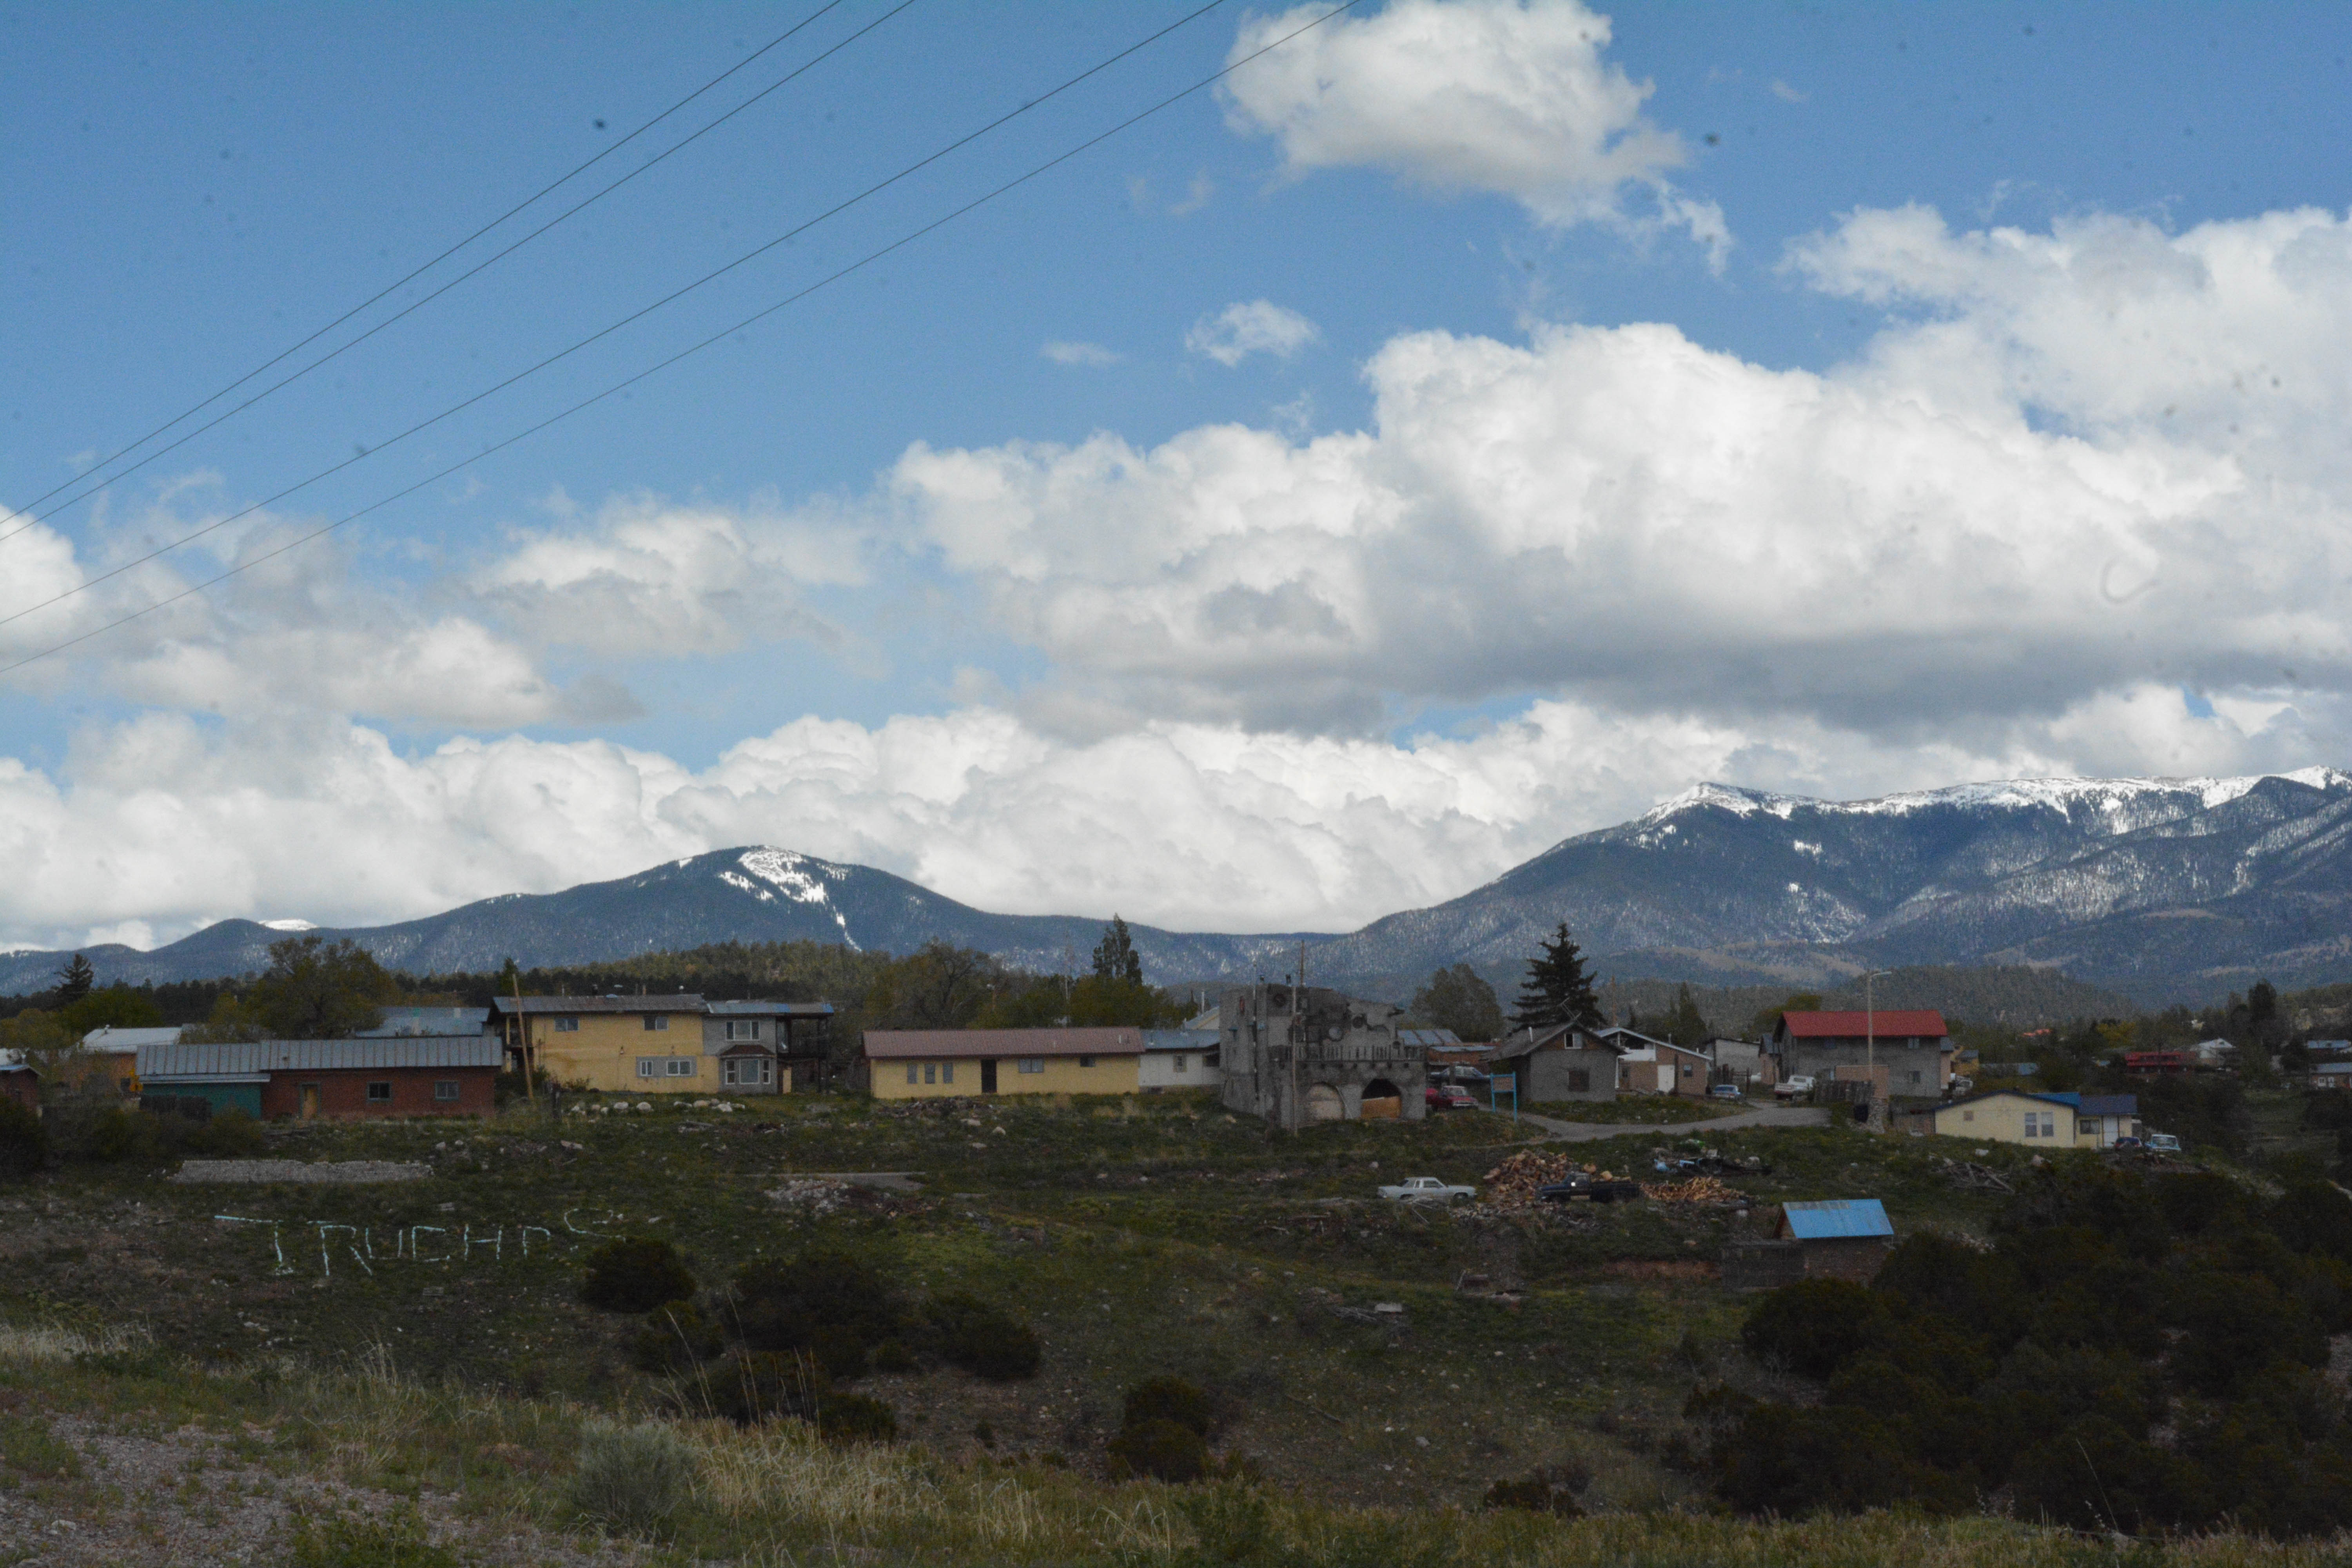
landscape, mountain, cloud, sky, meadow, hill, valley, mountain range, panorama, village, highland, plain, alps, plateau, santafe, truchas, northernnewmexico, pueblosantafe, loch, rural area, geographical feature, mountainous landforms